Trinchera Cave Archeological District

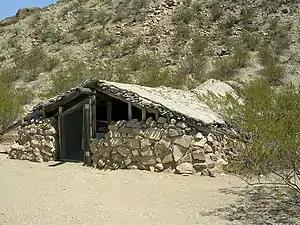
Example of a jacal structure, Big Bend National Park, Texas

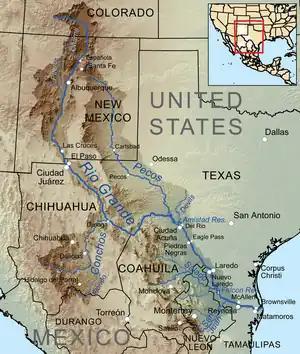
Watershed of the Rio Grande

Sopris phase was an Upper Rio Grande hunter-gatherer culture that followed the Archaic period, influenced by pueblo people, such as the Taos Pueblo, and trade in the Upper Rio Grande.